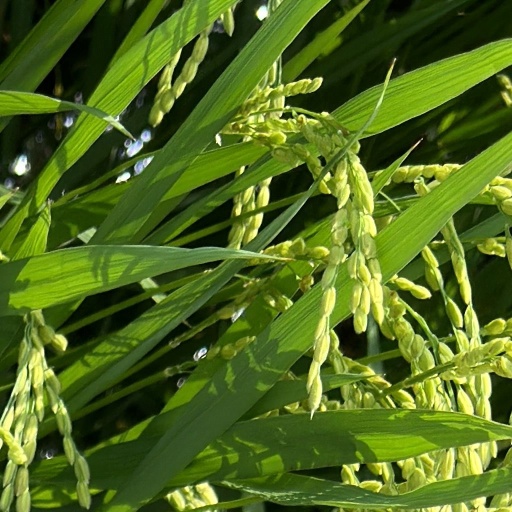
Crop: rice